Jean-Mathieu-Philibert Sérurier

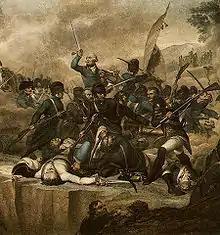
Sérurier's division was captured during the Battle of Cassano.

For the spring 1797 campaign, Bonaparte organized his army into eight divisions of which the 3rd Division under Sérurier counted 6,543 soldiers. In the Battle of Valvasone on 16 March, Bonaparte drove back the rear guard of Archduke Charles, Duke of Teschen. During the operation Sérurier's division was in reserve, but in the subsequent advance it was on the right flank while Jean-Baptiste Bernadotte's division was in the center and Guieu's division was on the left flank. On 19 March Bernadotte attacked Gradisca d'Isonzo and was repulsed. After Sérurier's division swung around the south side of Gradisca and gained the heights in the rear of the town, the garrison surrendered. The French captured four battalions of Austrian infantry totaling 2,500 soldiers, 10 guns and eight colors. While Bernadotte continued advancing to the east, Guieu's division followed by Sérurier turned north in pursuit of a column under Adam Bajalics von Bajahaza. At this time Sérurier fell ill and command of his division passed to Louis François Jean Chabot. Trapped between Massena and Guieu, Bajalics was forced to surrender with 4,000 men in the Battle of Tarvis. After recovering, Sérurier resumed command of his division at Graz on 20 April and after the Treaty of Leoben the unit withdrew from Austria and took position at Sacile.